Ultrasonic toothbrush

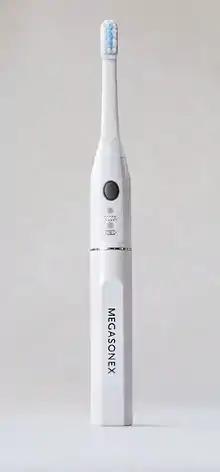
Ultrasonic toothbrush (Megasonex)

An ultrasound toothbrush is an electric toothbrush designed for daily home use that operates by generating ultrasound in order to aid in removing plaque and rendering plaque bacteria harmless. It typically operates on a frequency of 1.6 MHz, which translates to 96,000,000 pulses or 192,000,000 movements per minute. Ultrasound is defined as a series of acoustic pressure waves generated at a frequency beyond human hearing.